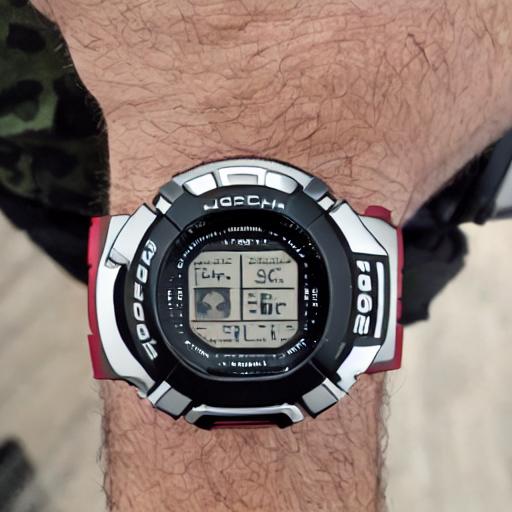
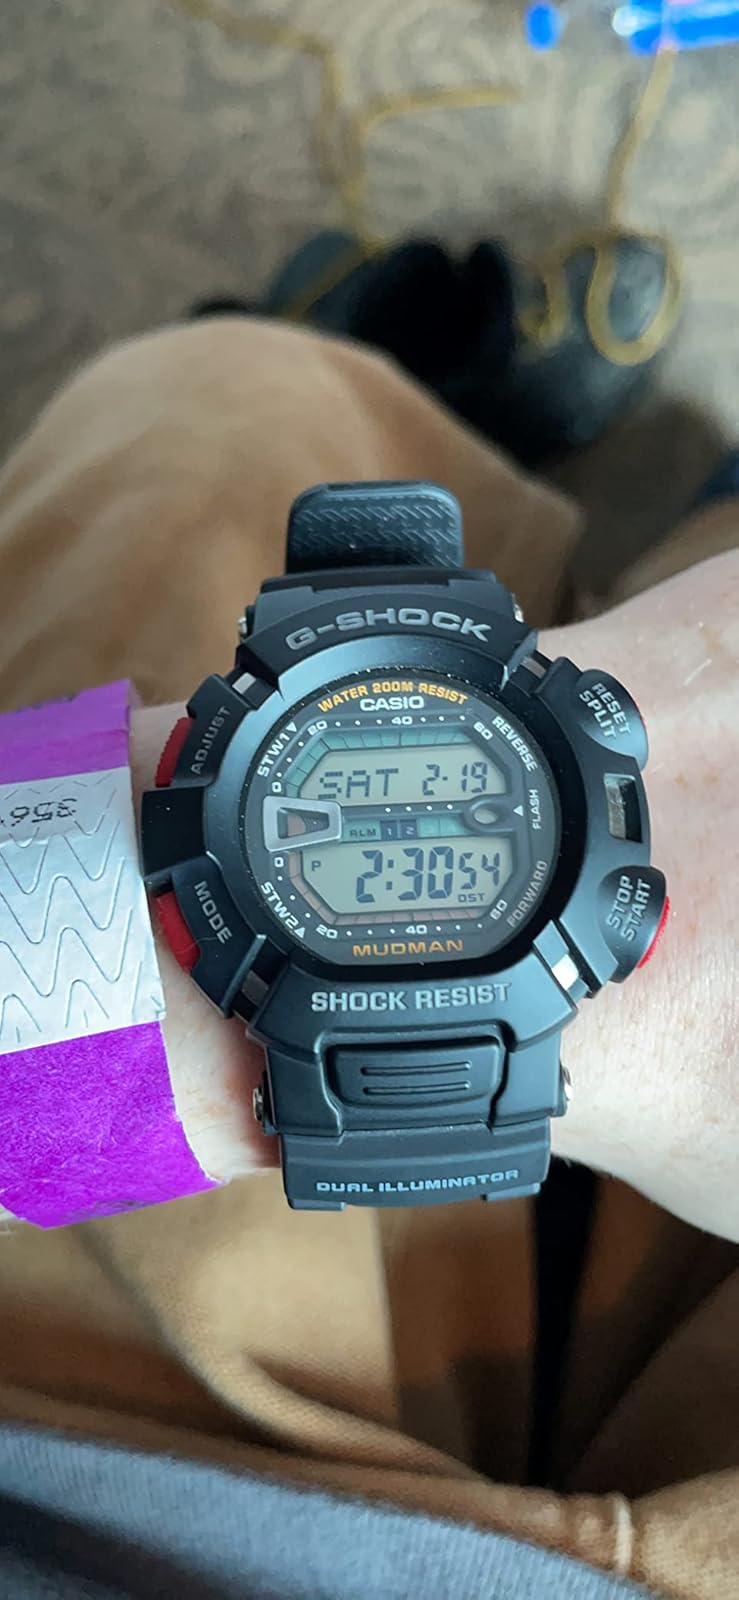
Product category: accessories_watch
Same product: no